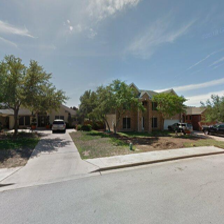
Label: streetView